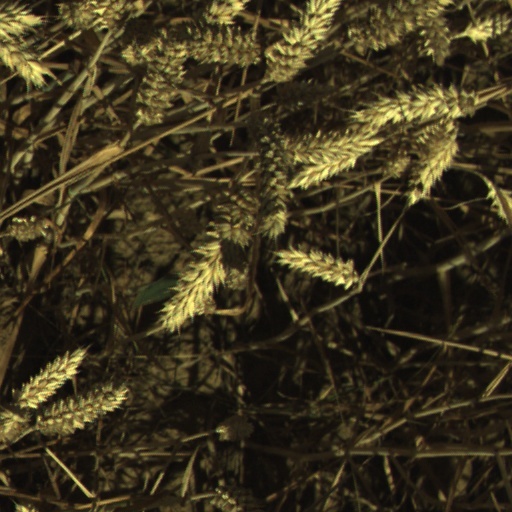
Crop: wheat